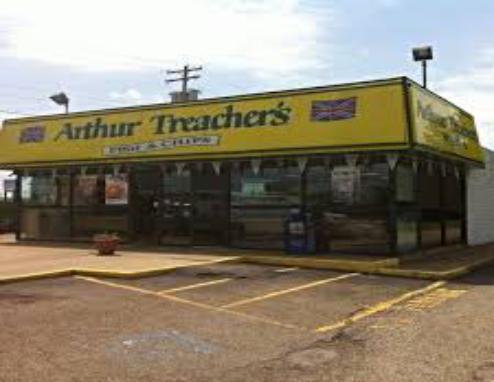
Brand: Arthur Treacher's Fish & Chips
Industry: Food